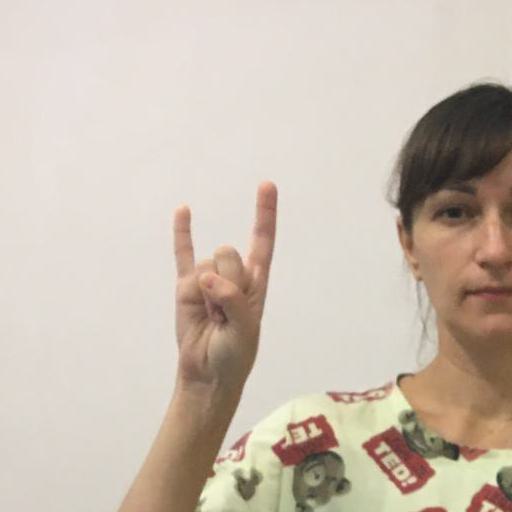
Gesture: rock